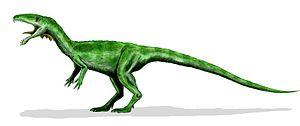
Dans la nomenclature biologique, il est accepté que le nom binominal d'une espèce soit choisi en l'honneur d'une personne. Ne sont pas ici listées les trop nombreuses espèces devant leur nom à un zoologiste.
Les Noasauridae sont une famille de dinosaures théropodes qui vivaient au Crétacé. Ils étaient généralement de petites tailles et leur morphologie est très similaire aux Abelisauridae.
Masiakasaurus est un genre éteint de dinosaures théropodes de la famille des Noasauridae ayant vécu à Madagascar à la fin du Crétacé supérieur, au Maastrichtien, il y a environ entre 72 et 66 Ma.